Alex Azar

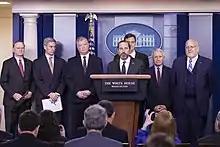
Azar speaks to the White House press corps on COVID-19 in March 2020

On November 13, 2017, President Trump announced via Twitter that he would nominate Azar to be the next secretary of health and human services.